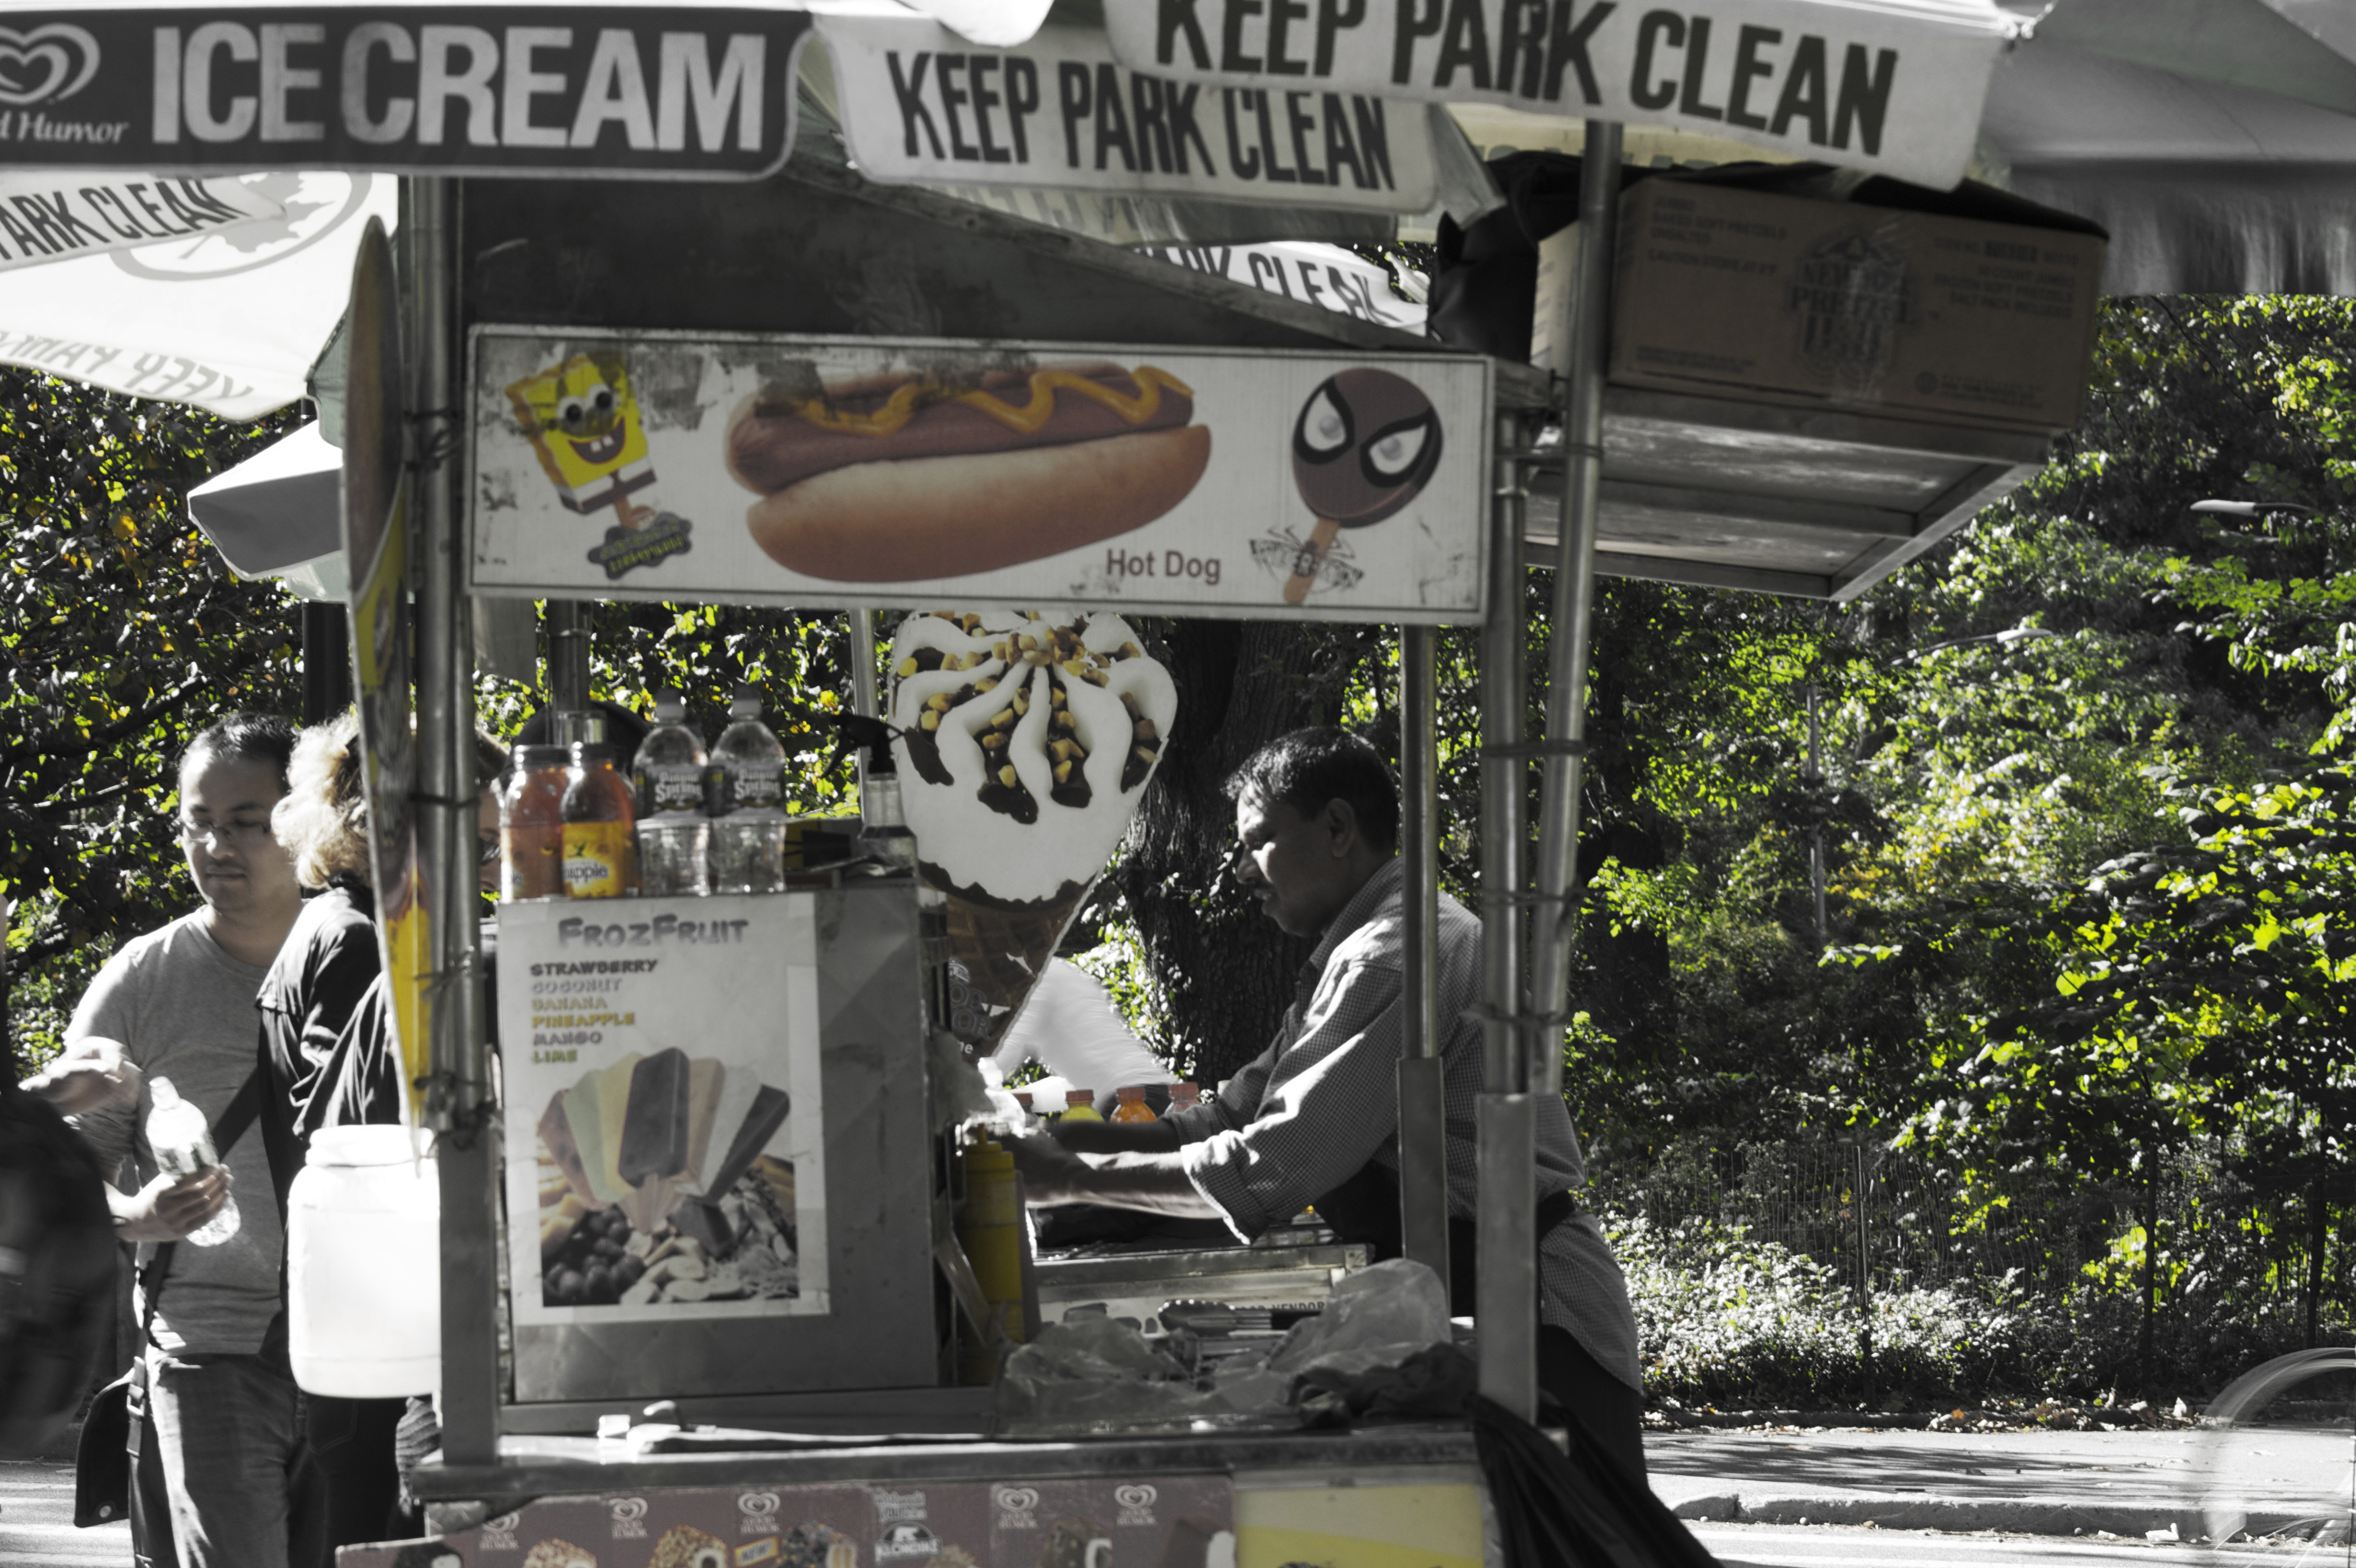
road, street, city, advertising, vendor, park, usa, art, central, new, york, niece